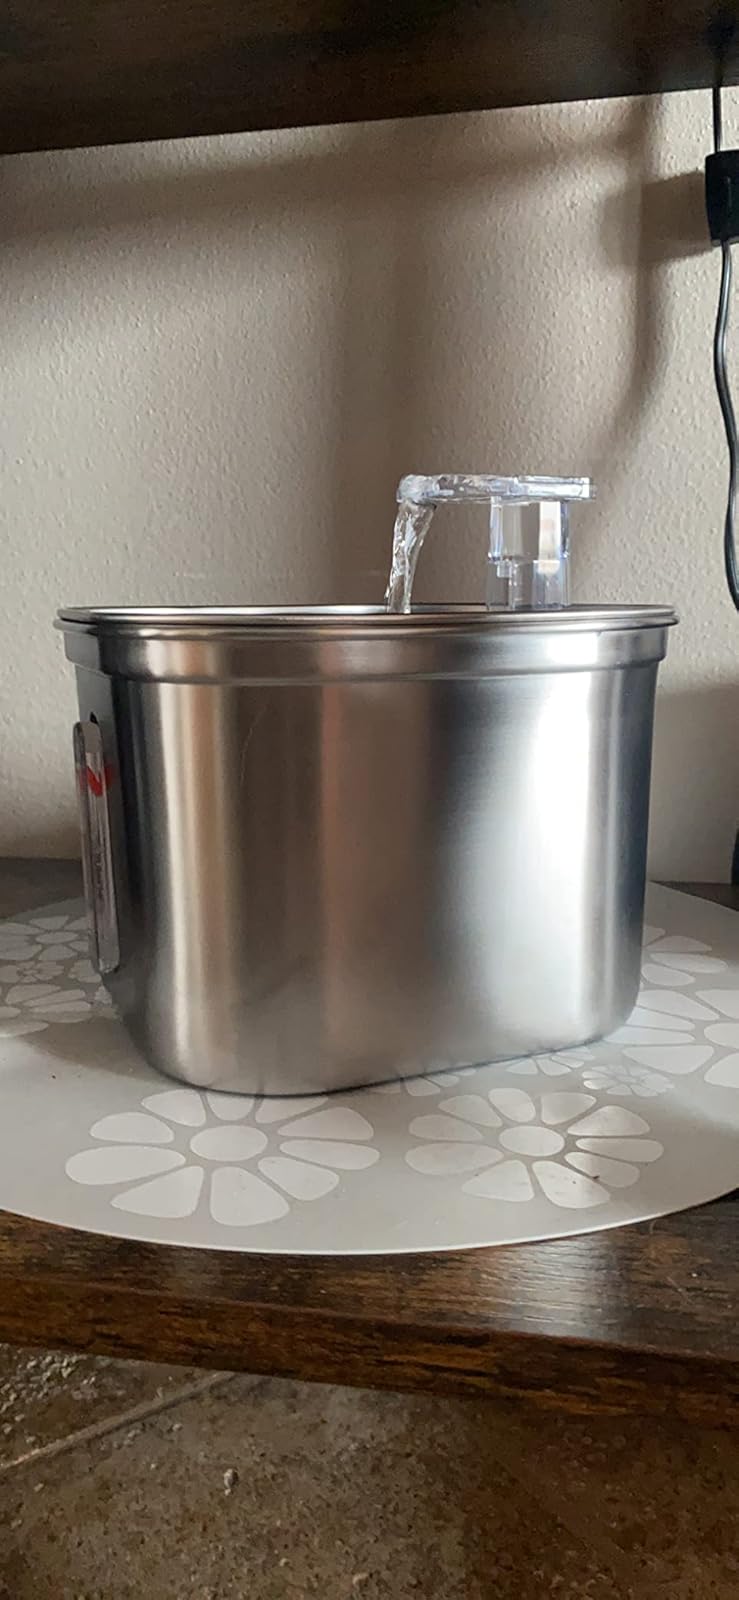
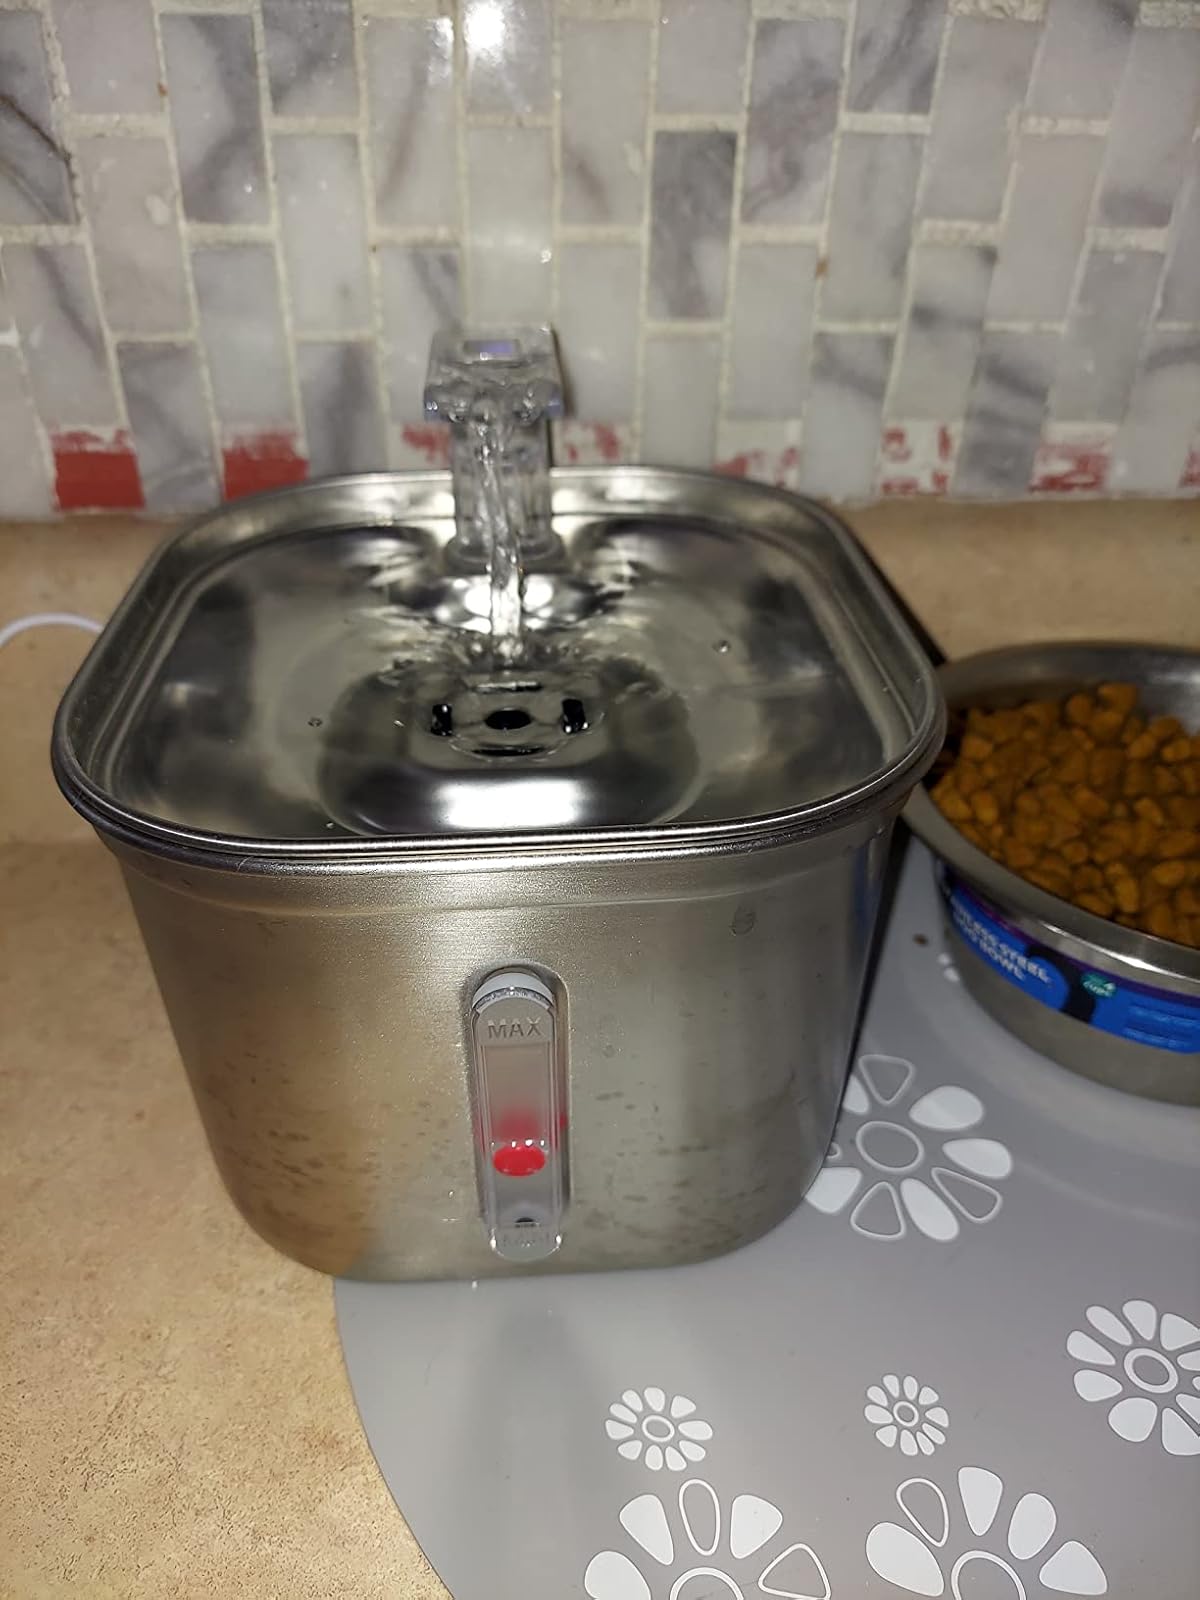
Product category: items_bowl
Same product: yes